Floods in Saint Petersburg

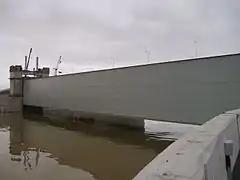
A giant lock of the Saint Petersburg Dam.

Construction of a complex of dams protecting St. Petersburg from the floods began in 1979 but was halted in the 1990s when 60% was completed. The construction was resumed in 2005 and the completed dam was inaugurated on 12 August 2011. The dam is also the last completed part of the Saint Petersburg Ring Road, providing direct roadway access from mainland to the Kotlin Island and Kronshtadt.